The Fly (1986 film)

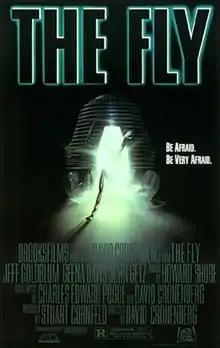
Theatrical release poster

The Fly is a 1986 American science fiction body horror film directed and co-written by David Cronenberg. Produced by Brooksfilms and distributed by 20th Century Fox, the film stars Jeff Goldblum, Geena Davis, and John Getz. Loosely based on George Langelaan's 1957 short story of the same name and the 1958 film of the same name, "The Fly" tells of an eccentric scientist who, after one of his experiments goes wrong, slowly turns into a fly-hybrid creature. The score was composed by Howard Shore and the make-up effects were created by Chris Walas, along with makeup artist Stephan Dupuis.